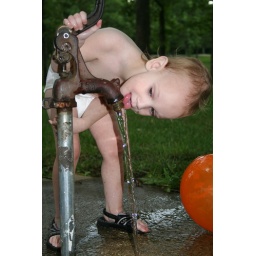
caught my son drinking from the pump at a birthday party in the park. He loves the water